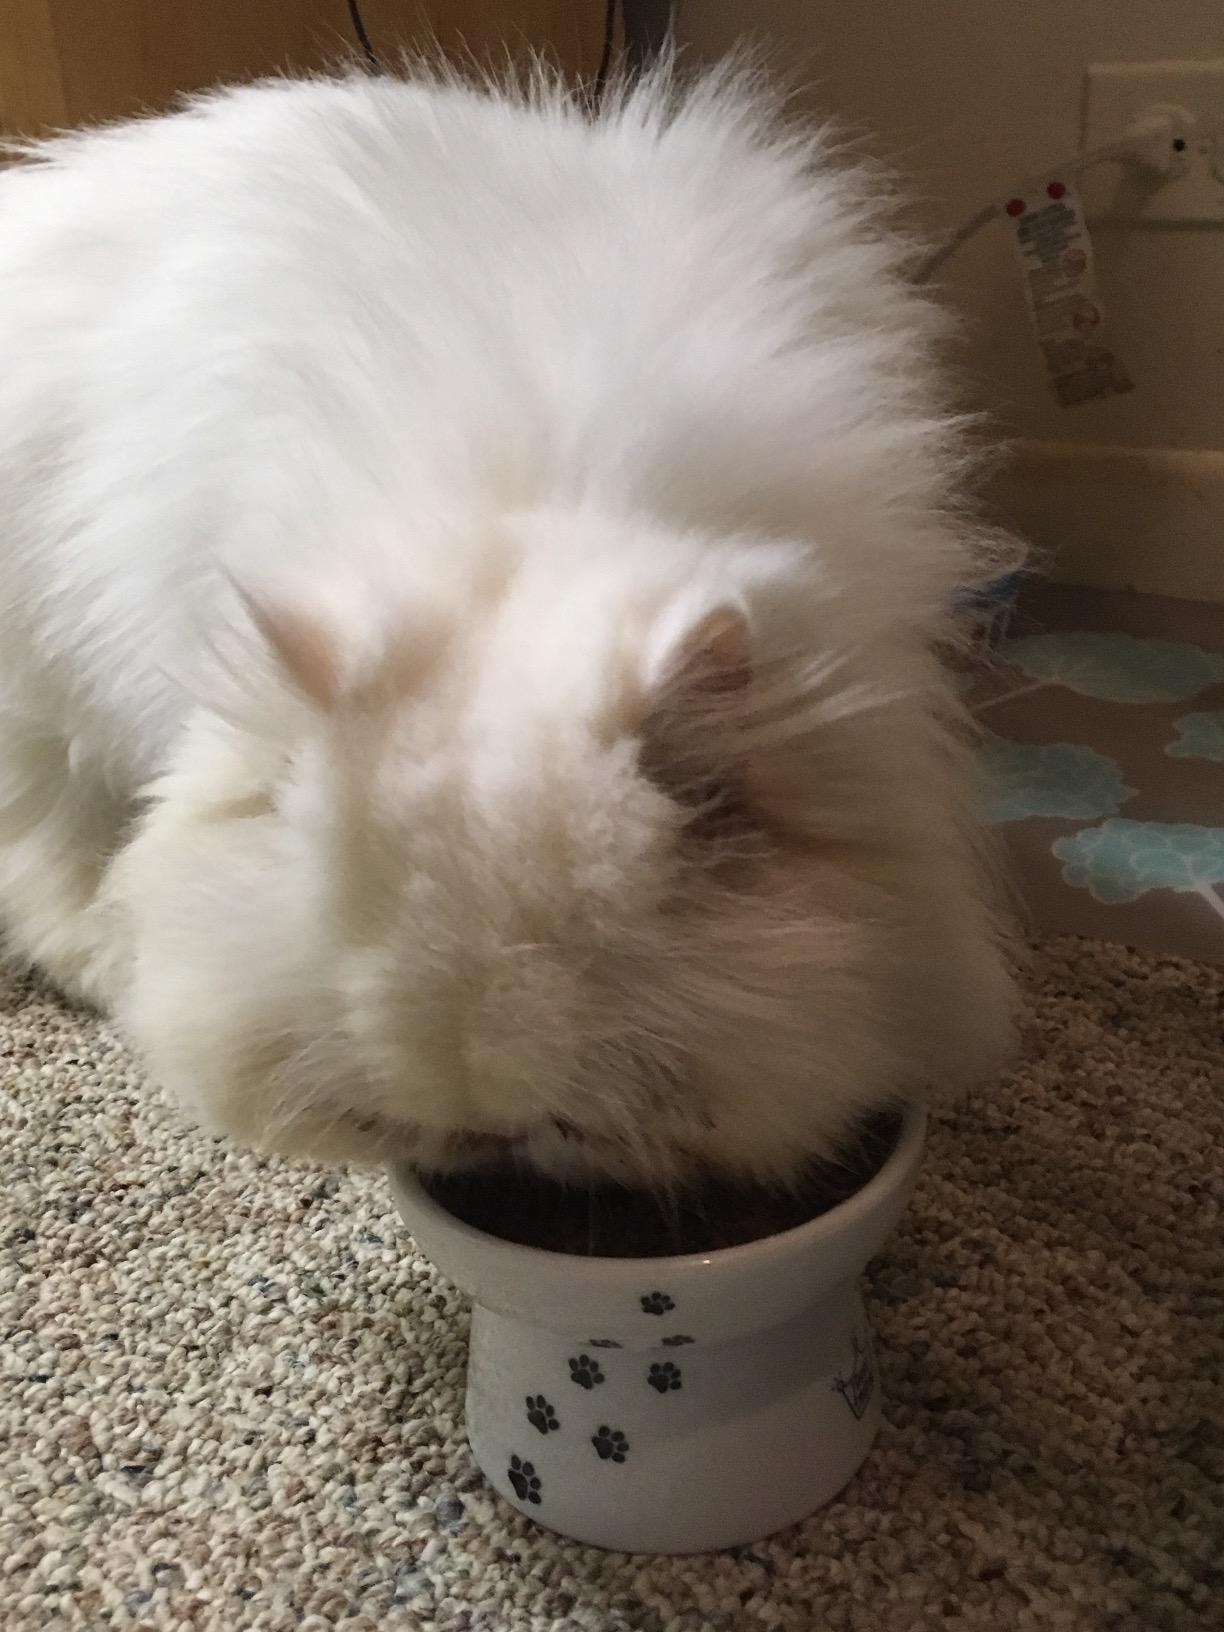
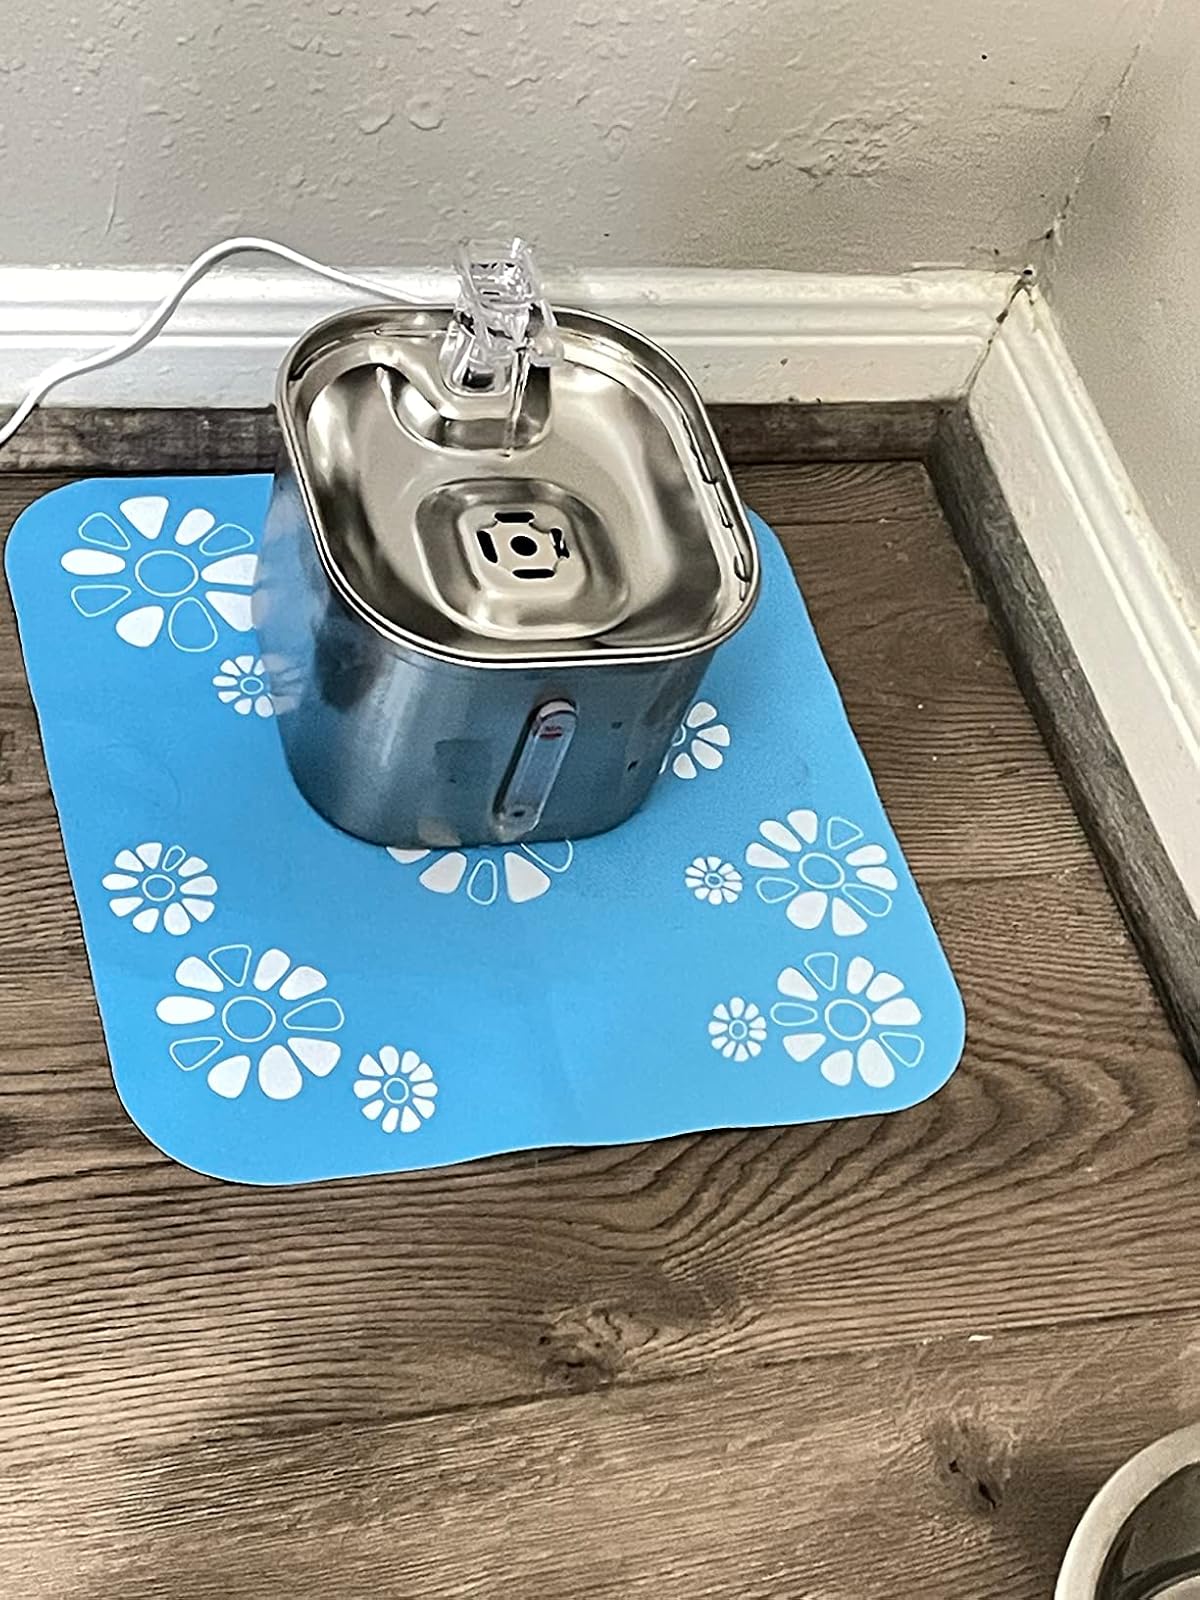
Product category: items_bowl
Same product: no